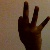
The image shows a hand gesture representing the number 9 in Indian Sign Language.